Takht Sri Damdama Sahib

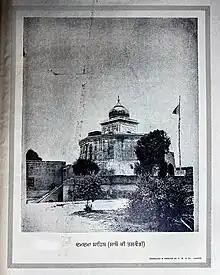
Historical photograph of Damdama Sahib (Sabo Ki Talwandi) in the 1920s.

This title was given because of the intense literary activities that Guru Gobind Singh engaged in during his stay here (the compilation of Sikh scriptures). It is said that one day Guru Gobind flung a handful of reed pens over the heads of the congregation ('Sangat'), saying: "Here we will create a pool of literature. No one of my Sikhs should remain illiterate." The Damdama Wali Bir as the Guru Granth Sahib is sometimes called was completed here, being dictated by the Guru to one of his disciples Bhai Mani Singh. It was at this time when the hymns of Guru Tegh Bahadur Sahib, the ninth Guru and father of Guru Gobind Singh were added to the Bir.